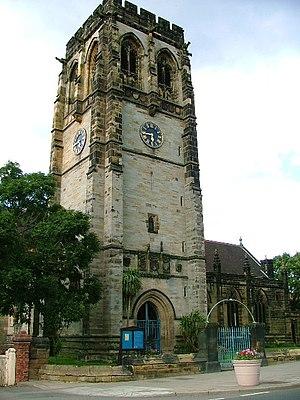
Skelton-in-Cleveland est une petite ville du Yorkshire du Nord, en Angleterre, dépendant de la paroisse civile de Skelton and Brotton. Elle s'étage au pied des Collines de Cleveland, à 15 km environ à l'est de Middlesbrough. Skelton comprend les faubourgs de North Skelton, de Skelton Green et de New Skelton.